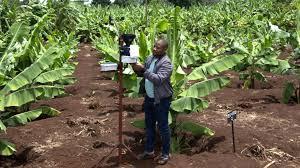
Shamba kubwa ya ndizi ambayo inaonyesha kwamba ndizi bado haijaiva, mtu ambaye amevaa koti la [cs]blue[cs] na shati la [cs]blue[cs] na ambaye anaonekana kuwa ni mwenye shamba anaweka taa au [cs]camera[cs] ili kujua hali ya ndizi.